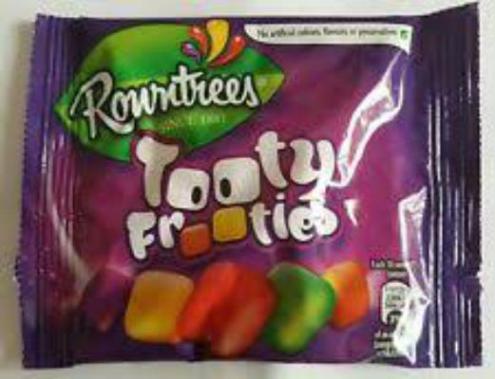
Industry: Food